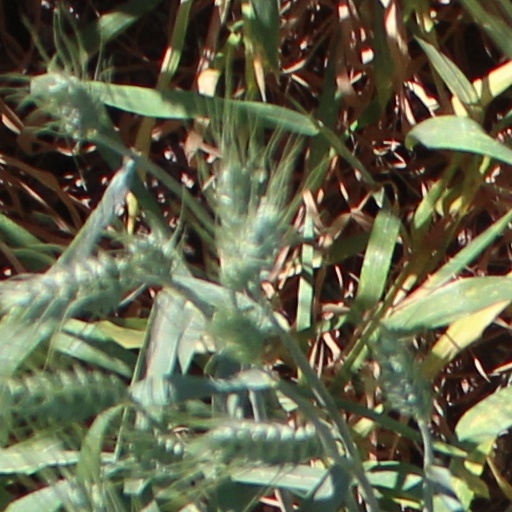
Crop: wheat